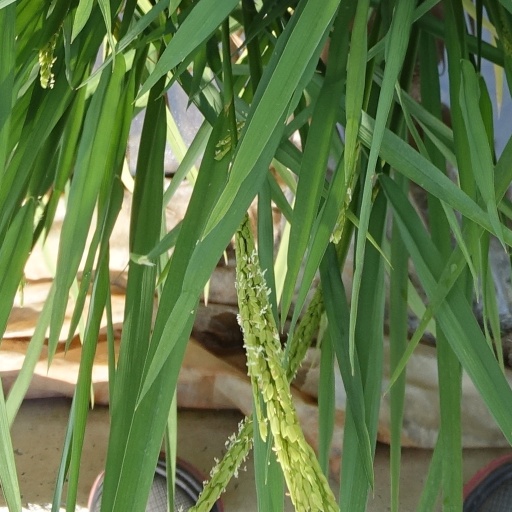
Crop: rice